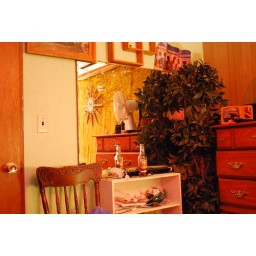
Gotta love the mirror in front of the bed plus my fave Innis and Gunn beer